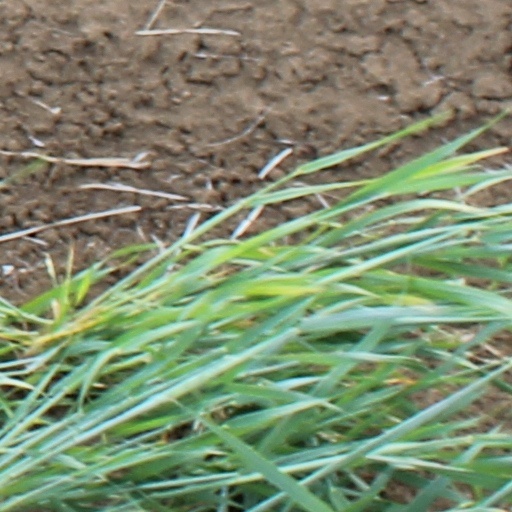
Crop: wheat